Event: Nepal Earthquake
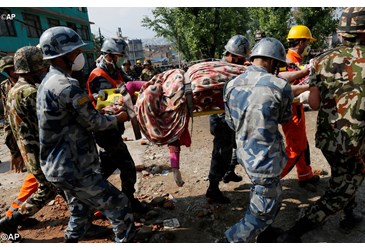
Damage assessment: damage